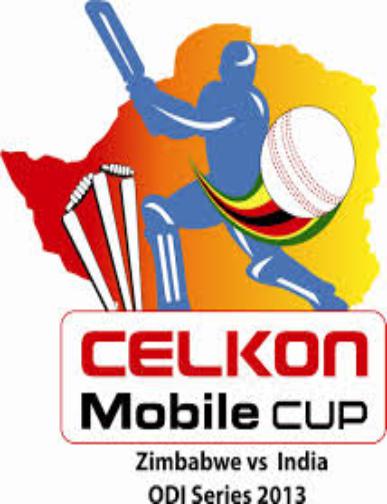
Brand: Celkon
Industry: Electronic